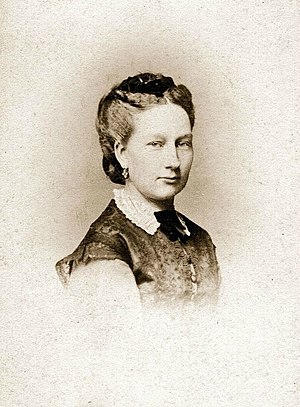
Maria Anna af Portugal (1843–1884)
Maria Anna Fernanda Leopoldina Micaela Rafaela Gabriela Carlota Antónia Júlia Vitória Praxedes Francisca de Assis Gonzaga var en portugisisk prinsesse, der blev kronprinsesse af Sachsen.